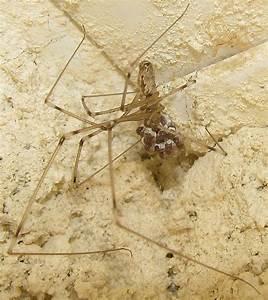
spider